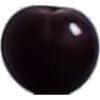
Label: Cherry Wax Black 1